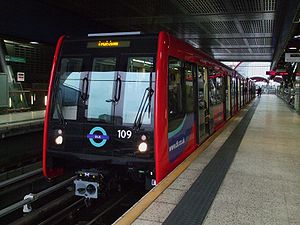
Docklands Light Railway
Docklands Light Railway er et fuldautomatisk minimetrosystem, der åbnede i 1987 for at servicere byudviklingen i Londons Docklands-område. Det dækker adskillige områder af London og strækker sig mod nord til Stratford, mod syd til Lewisham, mod vest til Tower Gateway og Bank i finansdistriktet City of London, og mod øst til Beckton, London City Airport og Woolwich Arsenal.